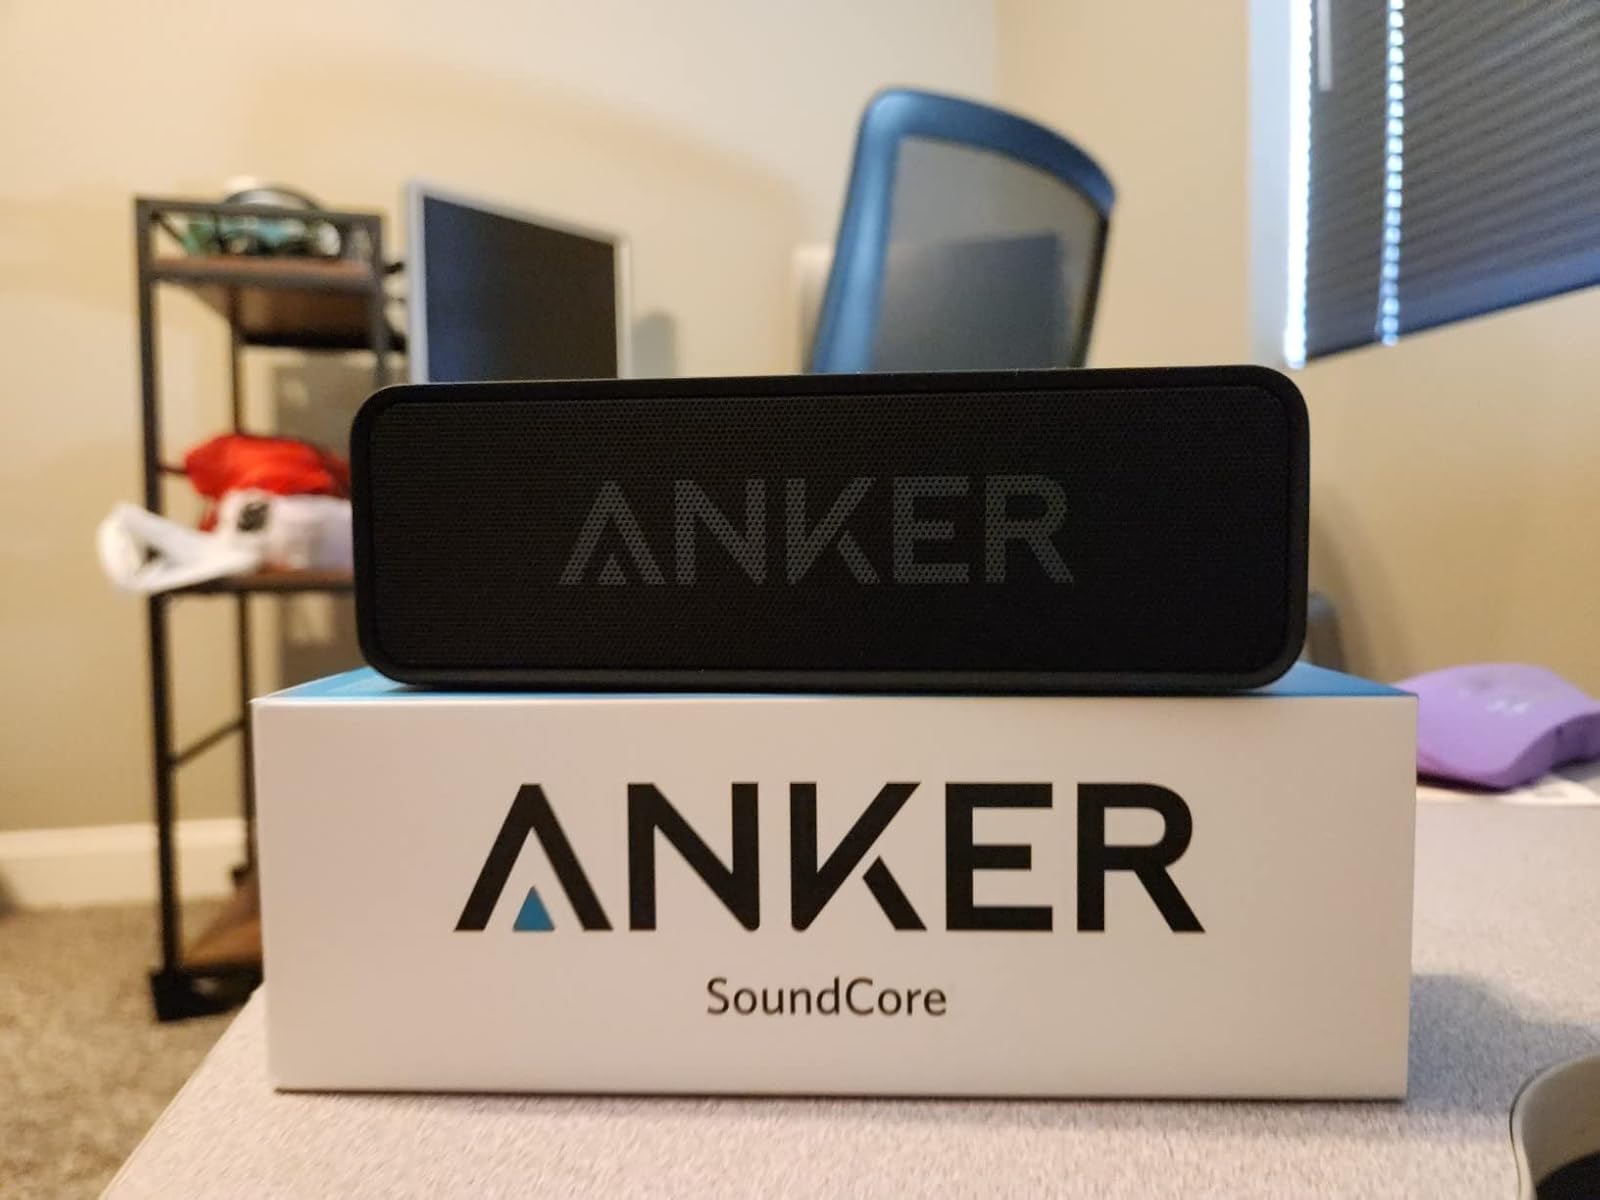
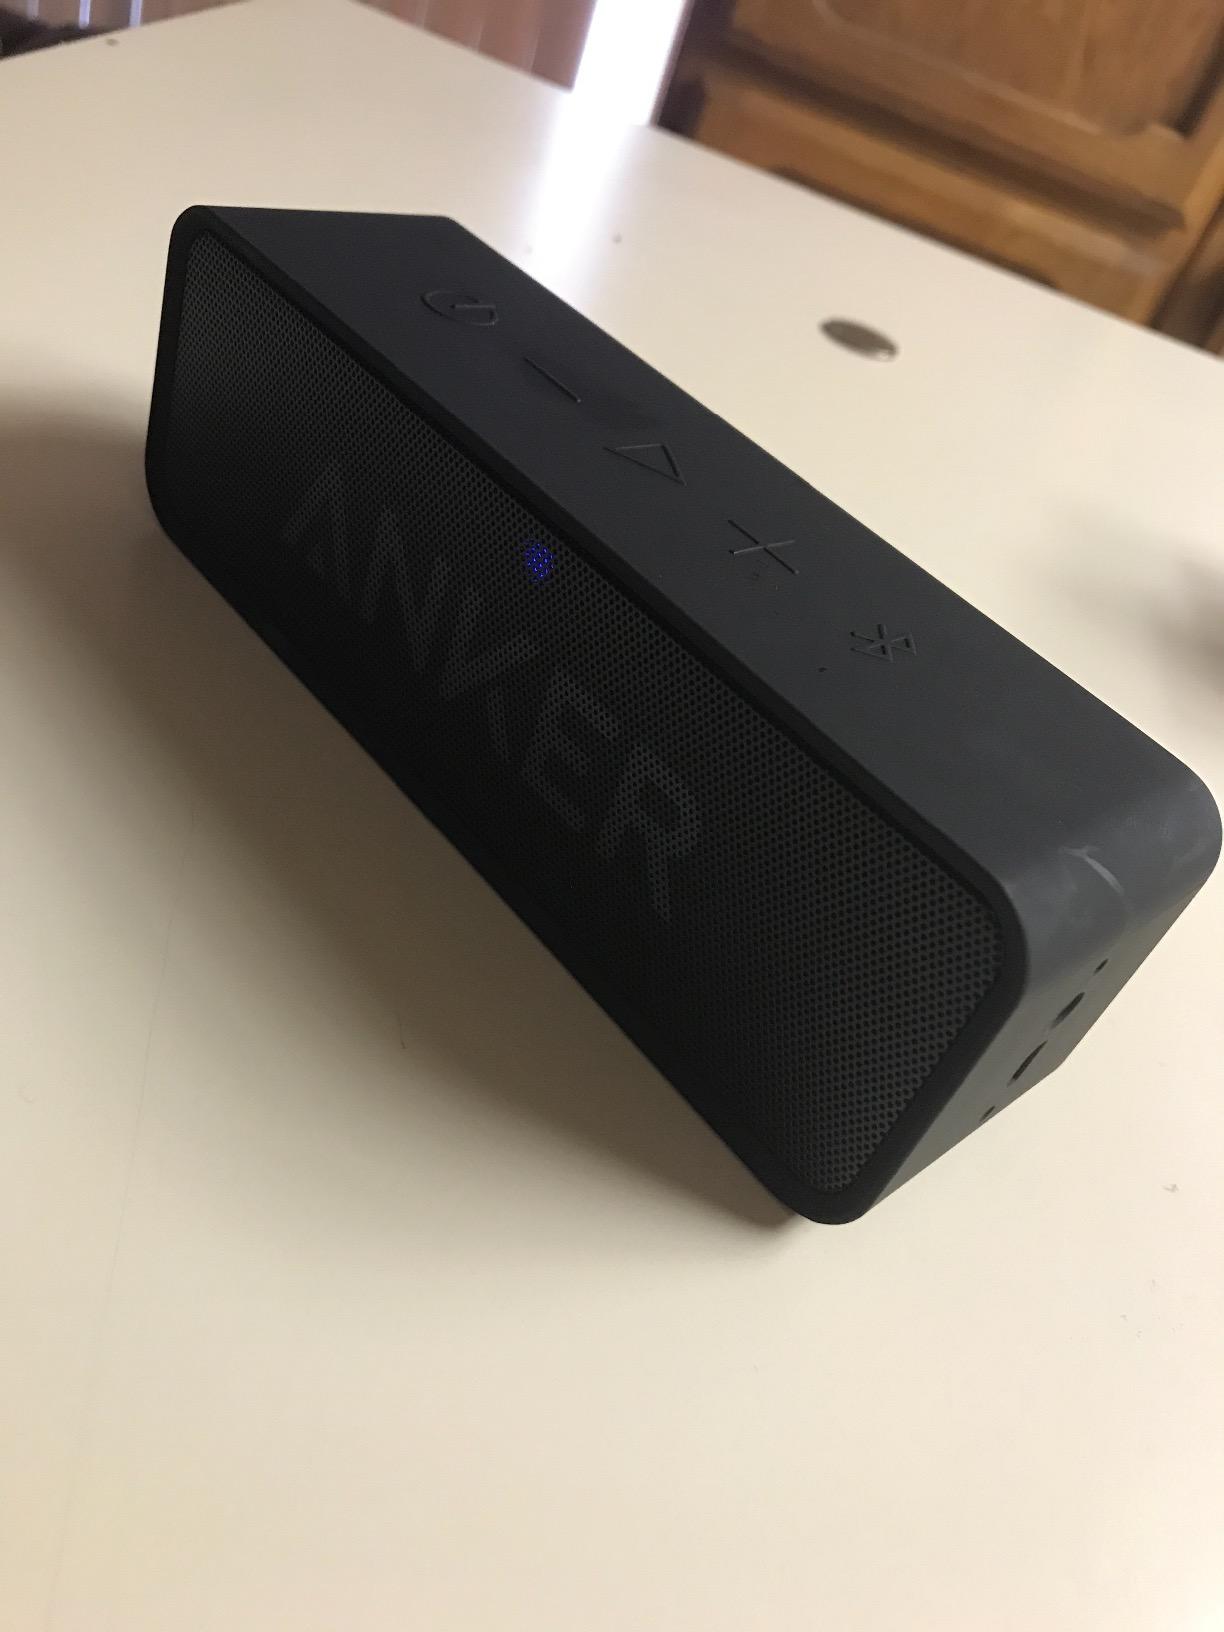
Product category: speaker
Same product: yes